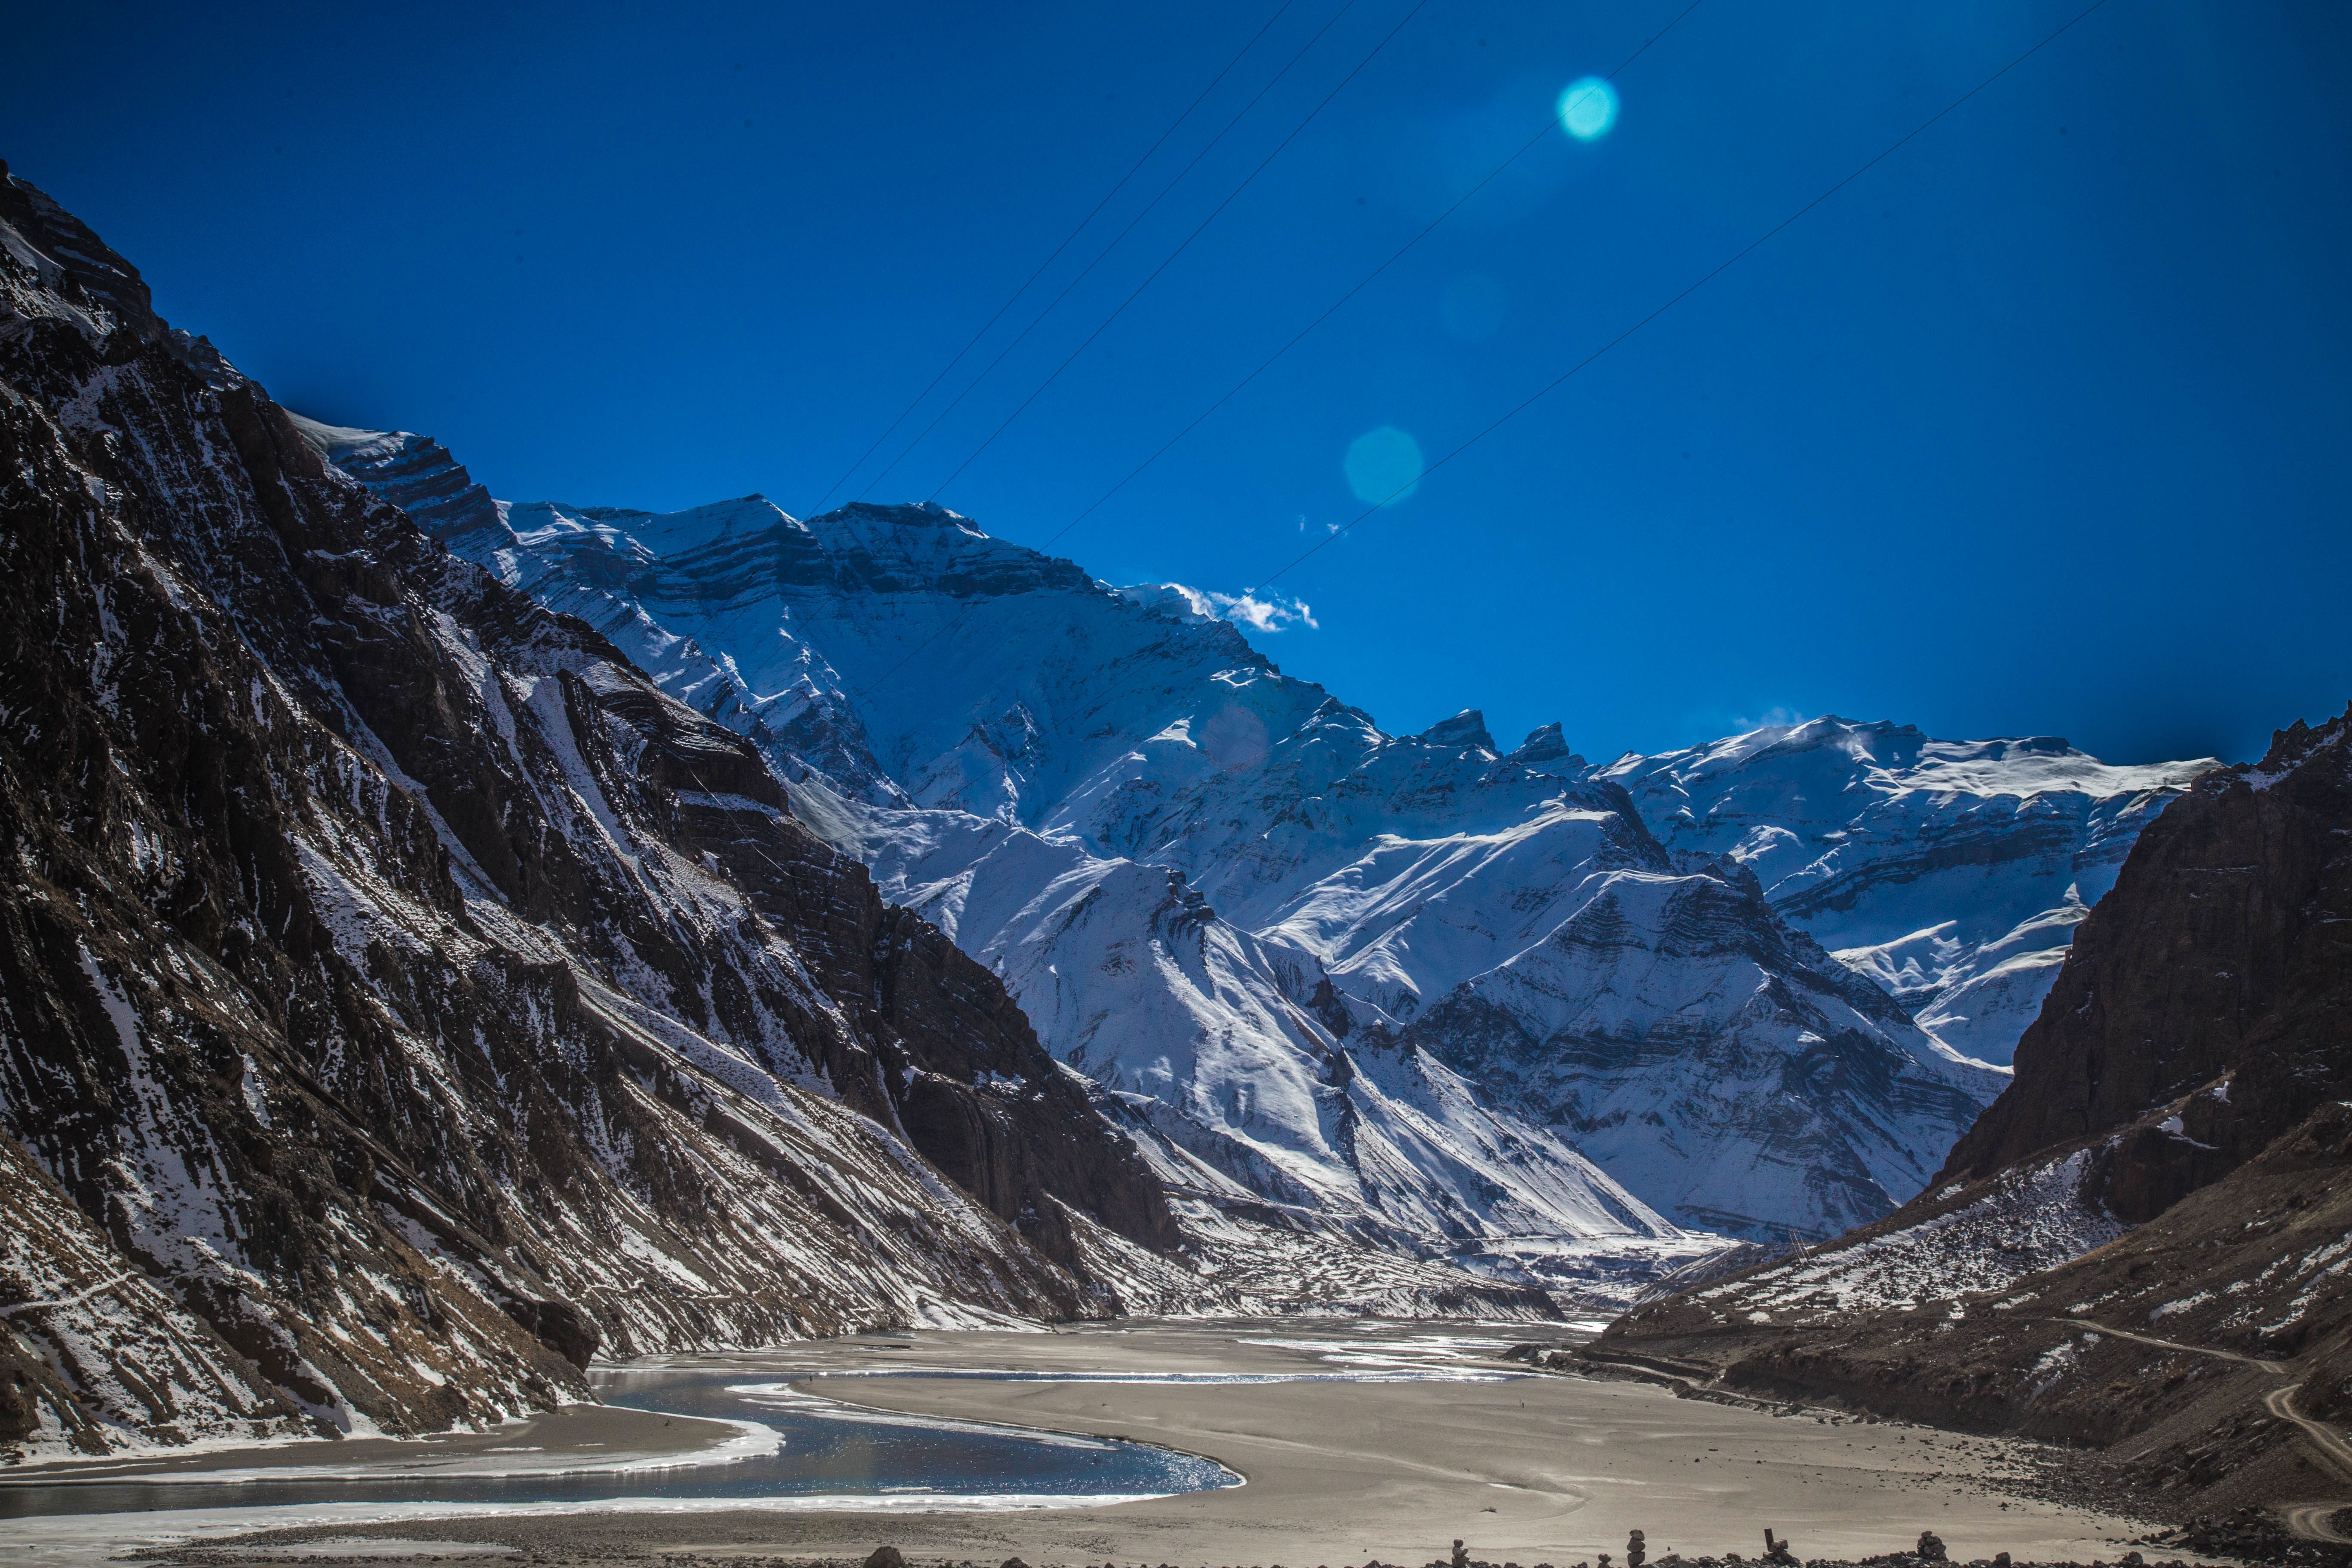
landscape, mountain, snow, valley, mountain range, glacier, summit, alps, plateau, cirque, landform, mountain pass, geographical feature, mountainous landforms, glacial landform, geological phenomenon